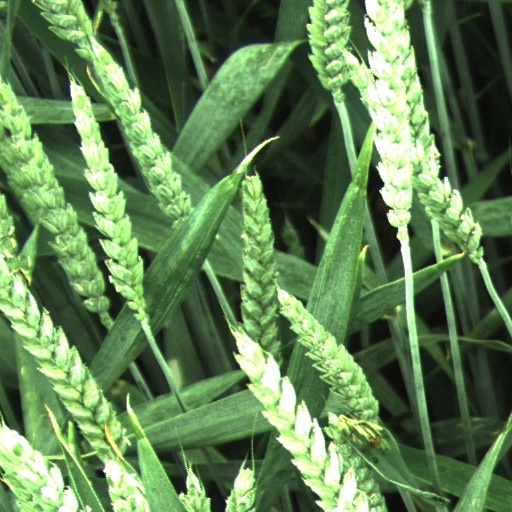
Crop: wheat